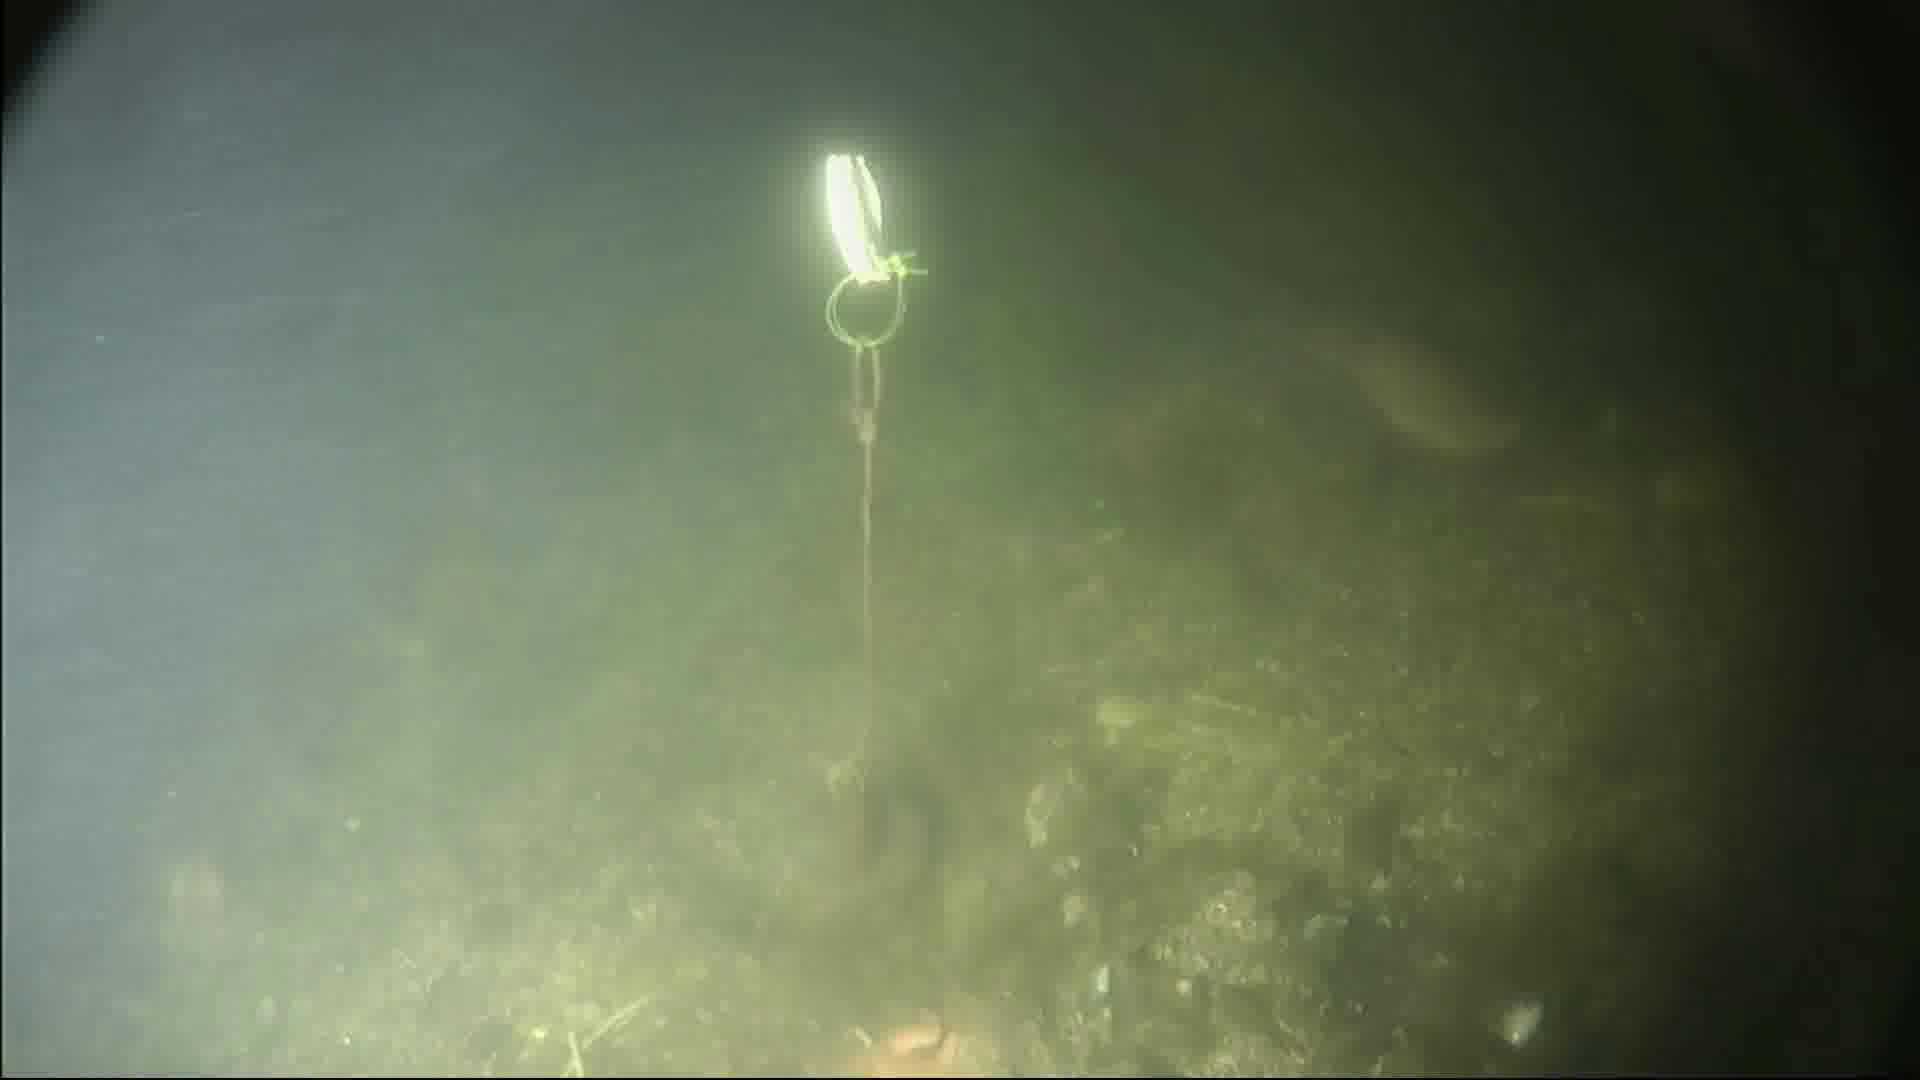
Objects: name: fish
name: starfish